Henry Roberts (Royal Navy officer)

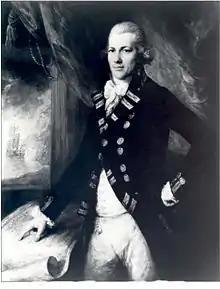
Portrait of Captain Henry Roberts by Thomas Gainsborough.

Henry Roberts (1756–1796), a native to Shoreham, Sussex, was an officer in the Royal Navy who served with Captain Cook on his last two voyages.